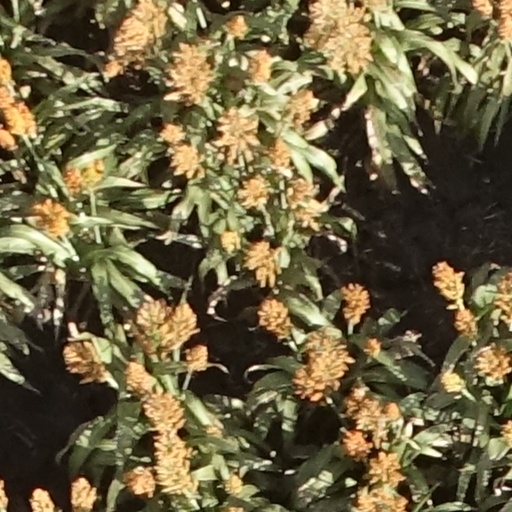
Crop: sorghum